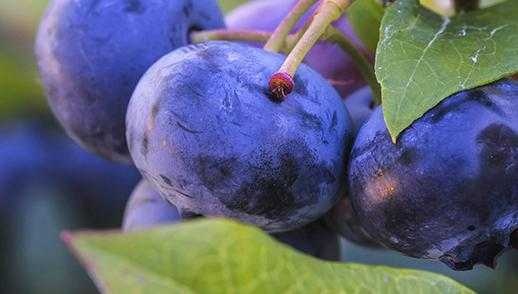
Label: Blueberry